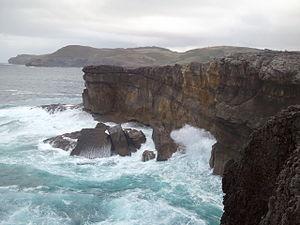
Le cap d'Ajo est le cap le plus septentrional et l'un des plus accidentés de la côte de Cantabrie.